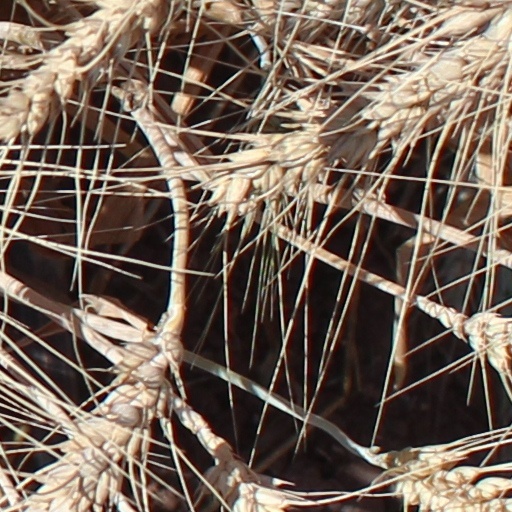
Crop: wheat